Mzwanele Manyi

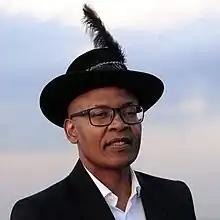
Manyi at a birthday soiree in 2017

Mzwanele Manyi (born 20 January 1964) is a South African businessman, political figure, and former government spokesperson. He gained attention for his leadership of the Black Management Forum (BMF), where he advocated for the advancement of black professionals in South Africa's corporate sector. Manyi is also known for his work on policies that promote Black Economic Empowerment (BEE).